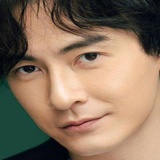
diễn viên Trịnh Nguyên Sướng